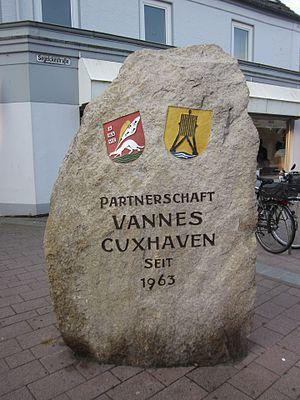
Vannes /van/ est une commune française située dans l’ouest de la France sur la côte sud de la région Bretagne. La ville, située en Basse-Bretagne, est la préfecture du département du Morbihan, et le siège d'une agglomération de 135 882 habitants. Centre économique et destination touristique à la tête d’une aire urbaine de 157 007 habitants au 1ᵉʳ janvier 2016, et d'une population municipale de 53 218 habitants au 1ᵉʳ janvier 2016, Vannes est la 4ᵉ agglomération de la région Bretagne en nombre d'habitants, et le 3ᵉ pôle universitaire de Bretagne.